Alastair Smales

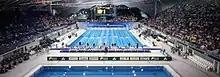
Panoramic view of the Aquatic Centre, Sydney Olympic Park: the venue for swimming competition at the 2000 Sydney Paralympics Games.

The Sydney Paralympics was held in Australia from 18 to 29 October. This Paralympics game was held in an era when the Paralympics movement was growing and more visible so it was more mainstreamed and popular. There was 3,879 Paralympians from 123 different countries. The Sydney games showcased 18 different sporting events, one less than the previous Paralympic games. “Australia dominated the Sydney Paralympics, winning most golds (63) and overall medals (149)” (Phillips & Naar, 2020). The Sydney Paralympic Organising Committee (SPOC) decided to use the same venues as the Olympic Games which led to a more seamless Paralympic event that had the same quality of presentation as the Olympics. The organisers also introduced a $15 day pass to attract big crowds to the Paralympic events which resulted in 1.16 million spectators. To increase awareness and support for the games SPOC also implemented a Paralympic national education program and delivered it to schools around Australia. “This increased awareness about the Paralympics in schools resulted in 340, 000 school kids from every state and territory” (Phillips & Naar, 2020).